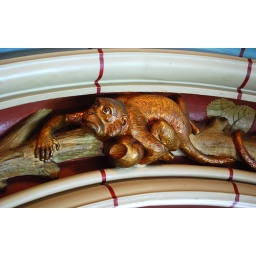
These monkeys were carved in the archway of the library door. A damning critique of Darwin and his theory of evolution.